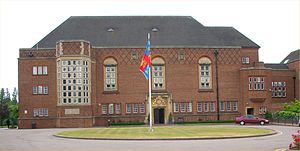
King Edward's School
Hovedbygningen på King Edward's School
King Edward's School er en uafhængig dagskole for drenge i området Edgbaston i Birmingham, England. Den blev grundlagt af kong Edvard 6. af England i 1552, og er i dag en del af Foundation of the Schools of King Edward VI in Birmingham.